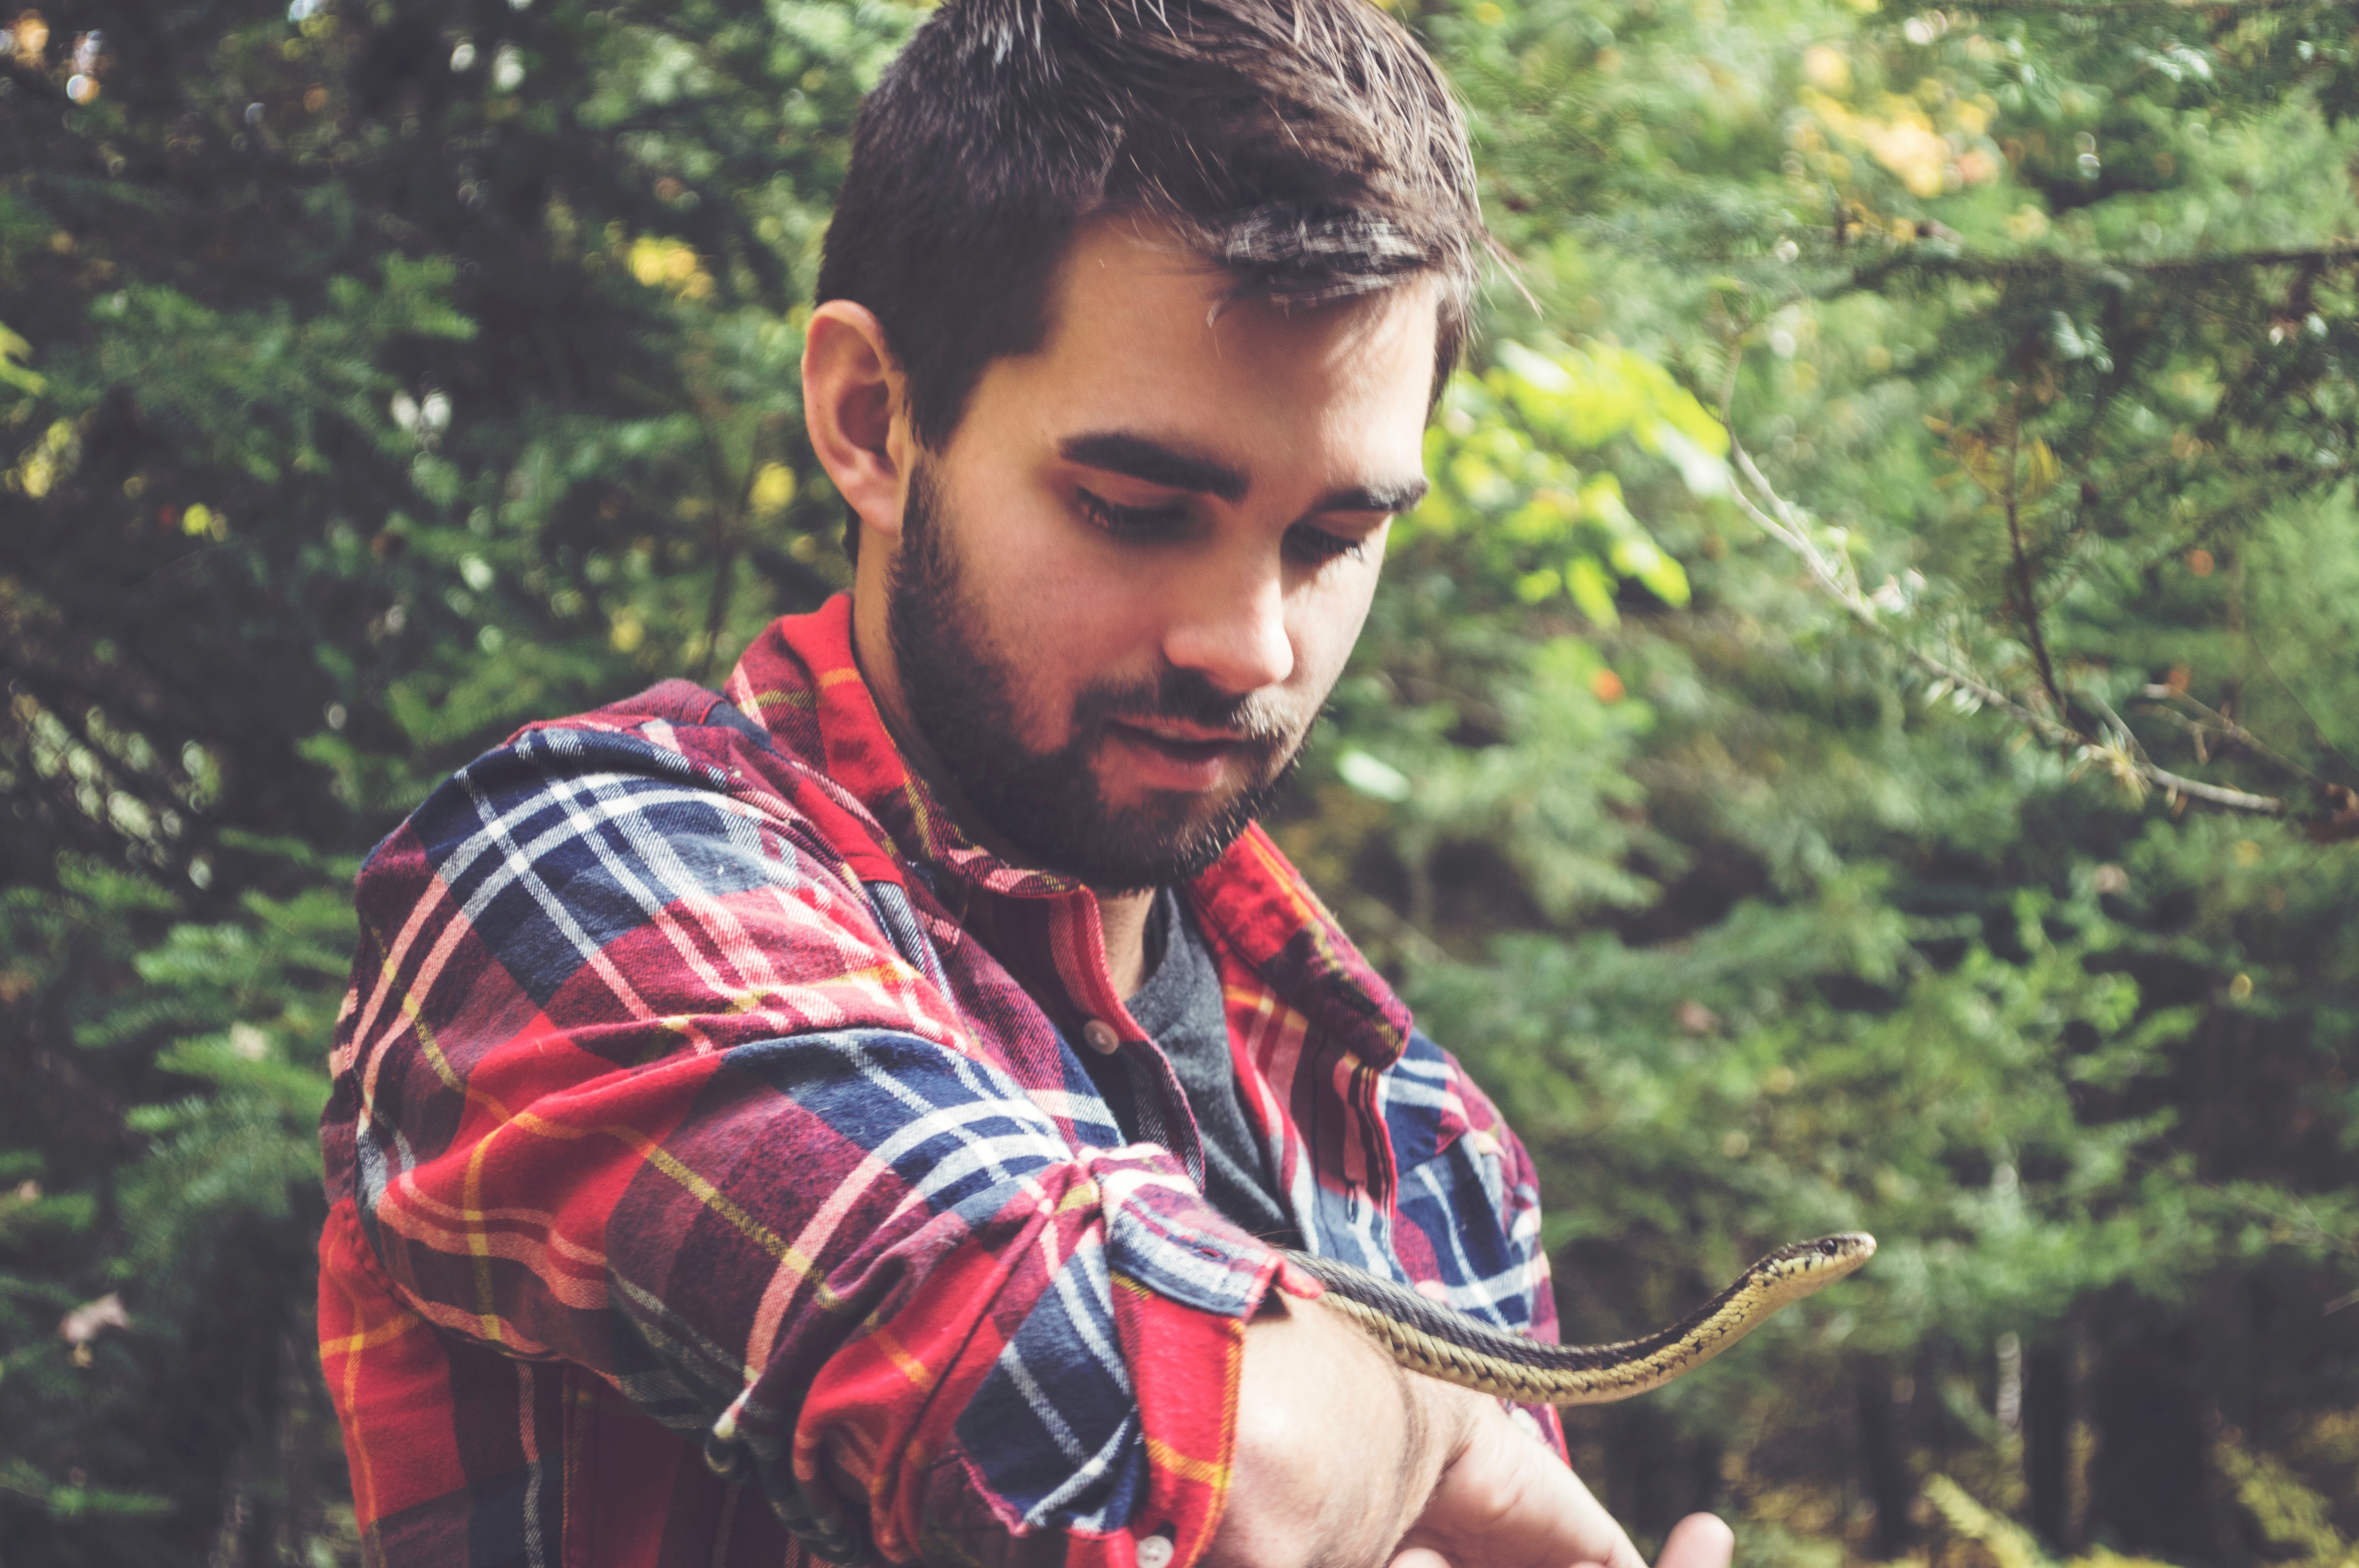
man, person, people, male, guy, portrait, jungle, beard, caucasian, tribe, beauty, photo shoot